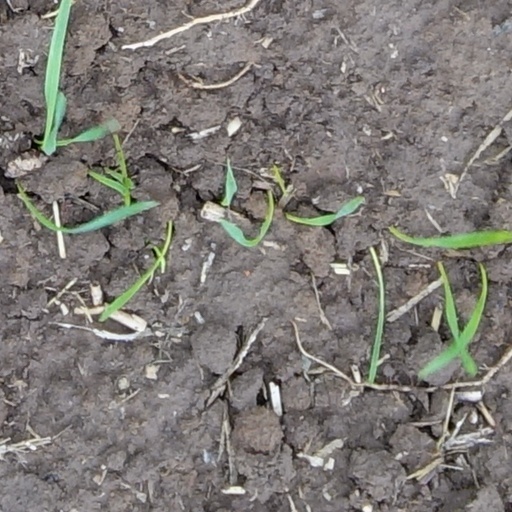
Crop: wheat